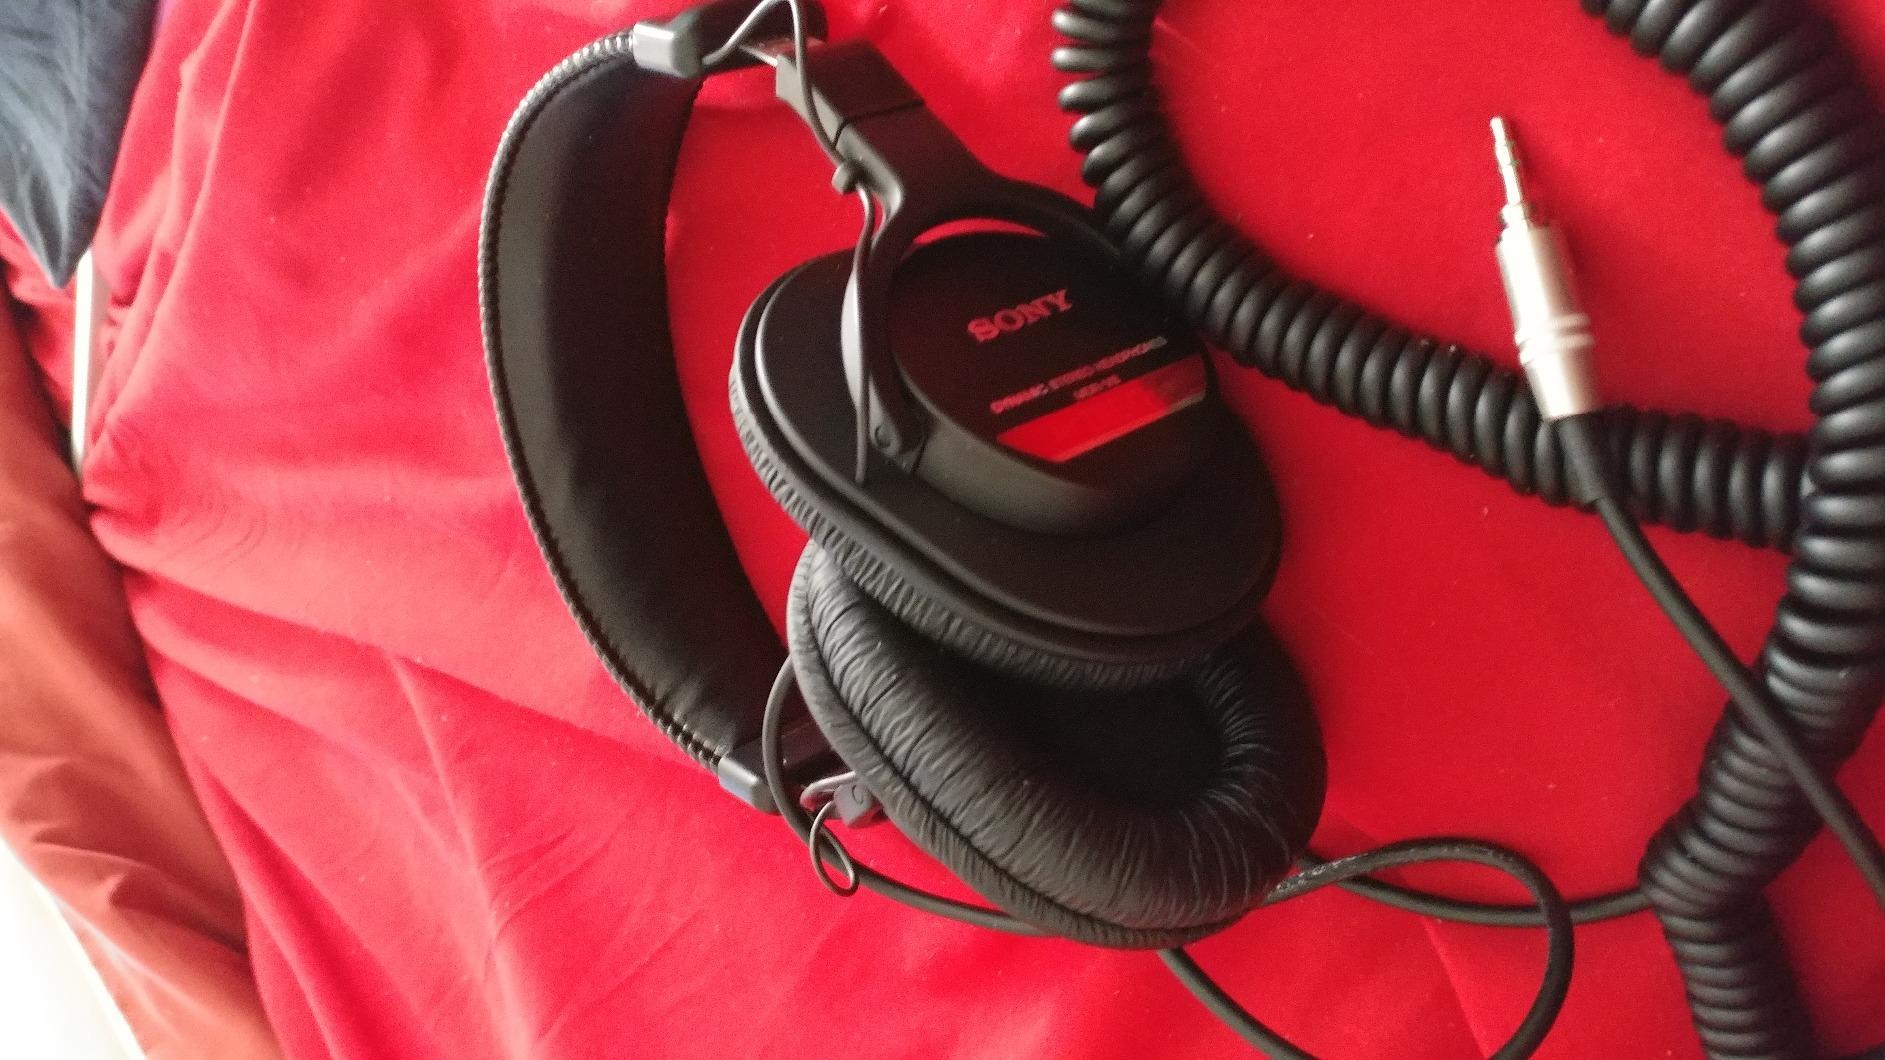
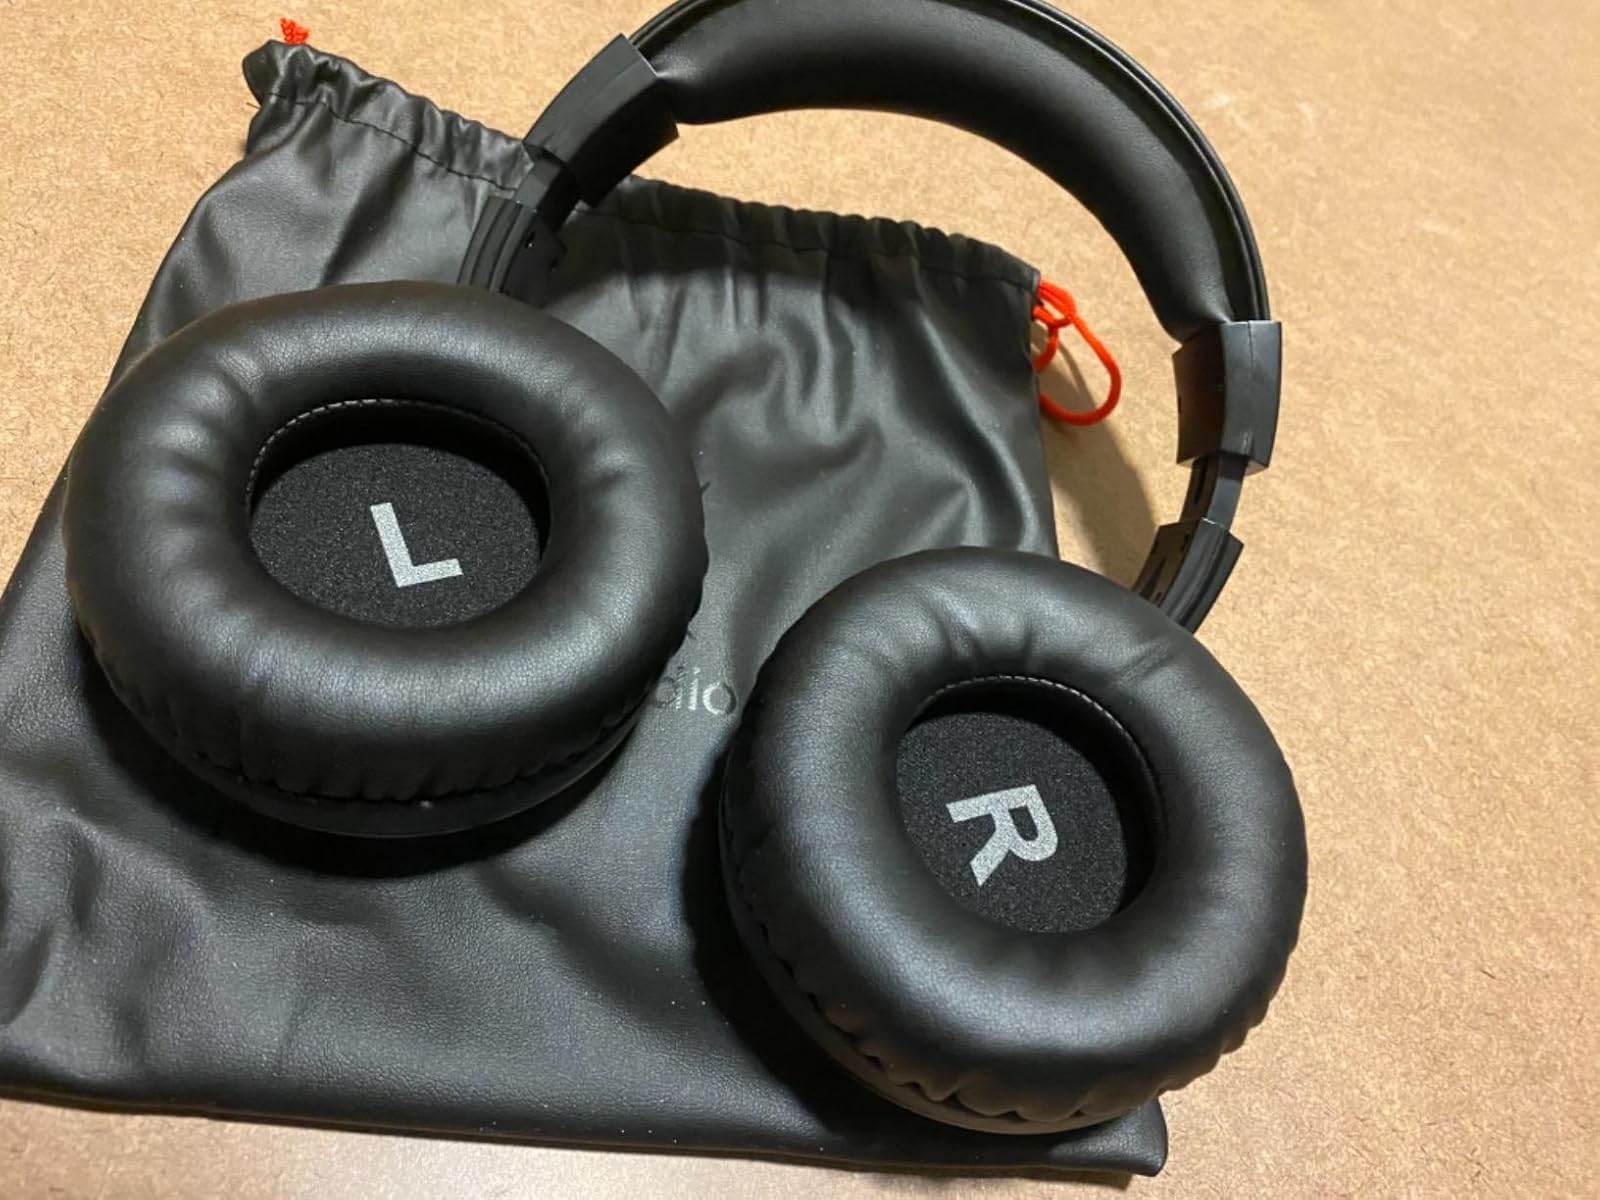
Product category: headphones
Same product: no